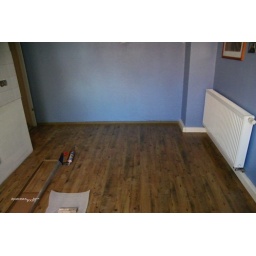
a new floor in the kitchen